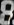
Number: 8